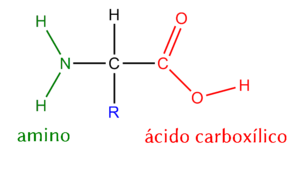
structure d'un acide aminé (en espagnol)